Boulot the Aviator

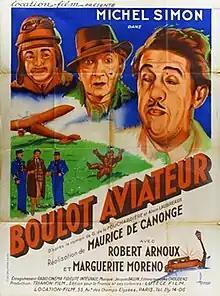

Boulot the Aviator (French: Boulot aviateur) is a 1937 French comedy film directed by Maurice de Canonge and starring Robert Arnoux, Michel Simon and Marguerite Moreno. It was based on the 1932 novel "Aventures cocasses de Boulot, aviateur" by Georges de La Fouchardière and Alain Laubreaux.